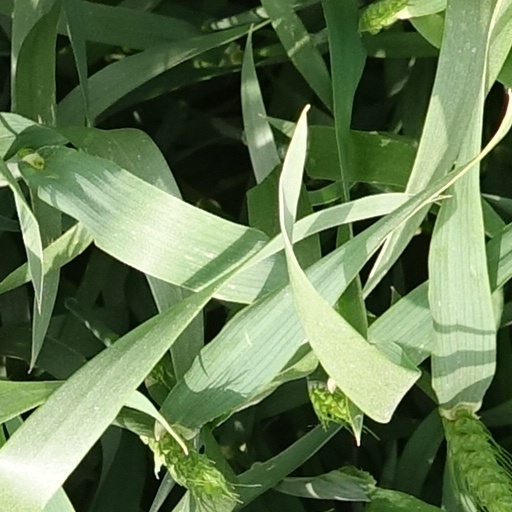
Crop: wheat